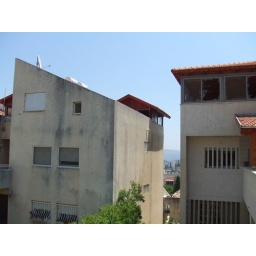
Another house across the street also scored by ball bearings.